Roy H. Park School of Communications

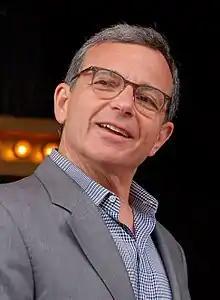
Robert Allen Iger '73, chairman and chief executive officer of The Walt Disney Company

In 2014, for the 40th anniversary, the Park School created a list of 40 Alumni Who Shape the Communications Industry.